Pole vault

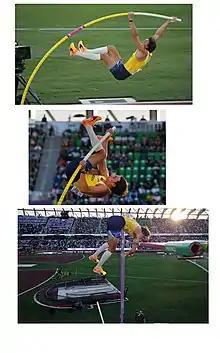
Vaulting phases of world record holder Armand Duplantis

Pole vaulting, also known as pole jumping, is a track and field event in which an athlete uses a long and flexible pole, usually made from fiberglass or carbon fiber, as an aid to jump over a bar. Pole jumping was already practiced by the ancient Egyptians, ancient Greeks and the ancient Irish people, although modern pole vaulting, an athletic contest where height is measured, was first established by the German teacher Johann Christoph Friedrich GutsMuths in the 1790s. It has been a full medal event at the Olympic Games since 1896 for men and since 2000 for women.